Medal of Honor

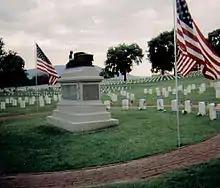
Medal of Honor monument and Medal of Honor headstones of the Civil War recipients of "Andrews Raid" at the Chattanooga National Cemetery in Chattanooga, Tennessee.

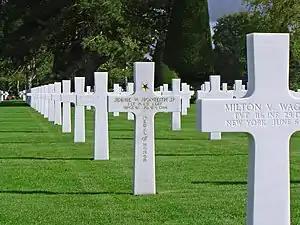
Medal of Honor gravemarker of Jimmie W. Monteith at the Normandy American Cemetery and Memorial

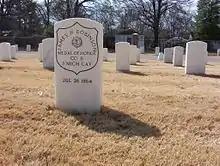
Medal of Honor headstone of James H. Robinson at the Memphis National Cemetery

The four specific statutory sections authorizing the medal, as last amended on January 1, 2021, are as follows: